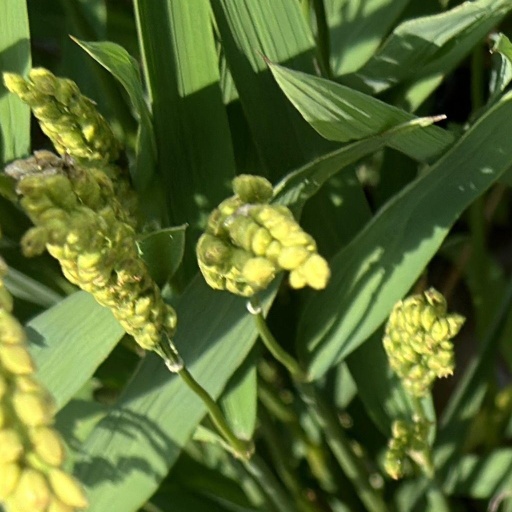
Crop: rice